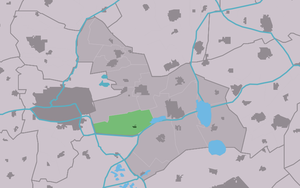
Suwâld est un village situé dans la commune néerlandaise de Tytsjerksteradiel, dans la province de la Frise. Son nom en néerlandais est Suawoude. Le 1ᵉʳ janvier 2009, le village comptait 660 habitants.